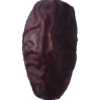
Label: dates